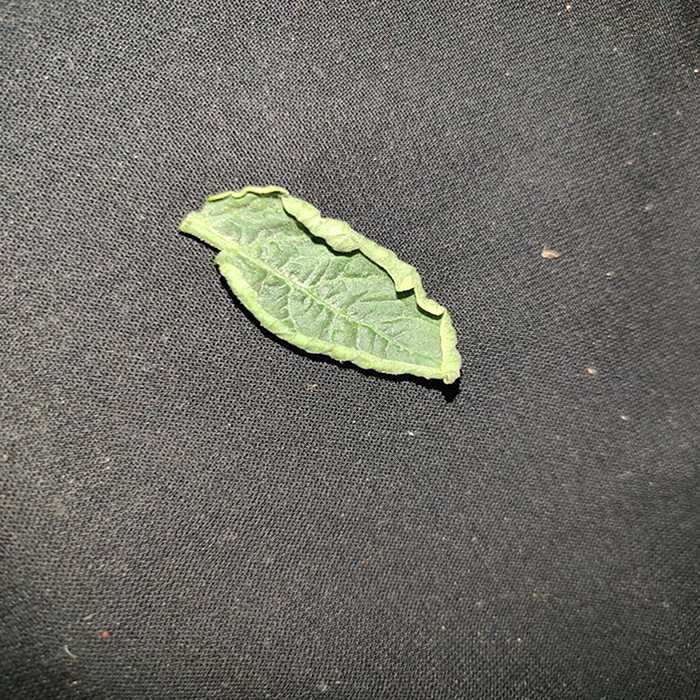
Plant: Tomato
Label: Tomato leaf curl virus